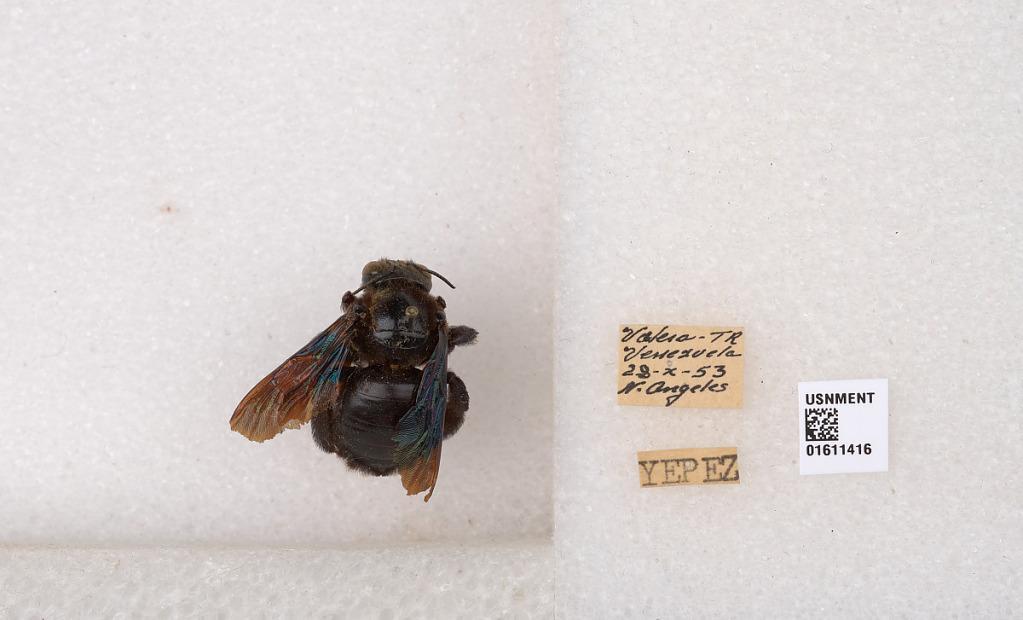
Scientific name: Xylocopa
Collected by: N. Angeles
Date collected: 1953-10-28
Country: Venezuela
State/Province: Trujillo
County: Valera
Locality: Valera